Pagan kingdom

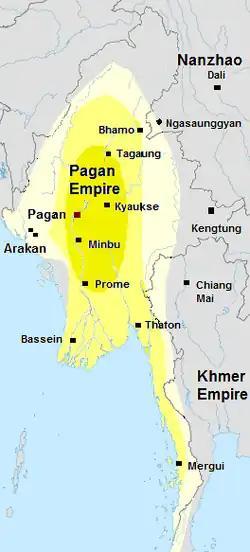
Pagan Empire during Sithu II's reign. Burmese chronicles also claim Kengtung and Chiang Mai. Core areas shown in darker yellow. Peripheral areas in light yellow. Pagan incorporated key ports of Lower Myanmar into its core administration by the 13th century

Anawrahta was followed by a line of able kings who cemented Pagan's place in history. Pagan entered a golden age that would last for the next two centuries. Aside from a few occasional rebellions, the kingdom was largely peaceful during the period. King Kyansittha (r. 1084–1112) successfully melded the diverse cultural influences introduced into Pagan by Anawrahta's conquests. He patronised Mon scholars and artisans who emerged as the intellectual elite. He appeased the Pyus by linking his genealogy to the real and mythical ancestors of Sri Ksetra, the symbol of the Pyu golden past, and by calling the kingdom Pyu, even though it had been ruled by a Burman ruling class. He supported and favoured Theravada Buddhism while tolerating other religious groups. To be sure, he pursued these policies all the while maintaining the Burman military rule. By the end of his 28-year reign, Pagan had emerged a major power alongside the Khmer Empire in Southeast Asia, recognised as a sovereign kingdom by the Chinese Song dynasty, and the Indian Chola dynasty. Several diverse elements—art, architecture, religion, language, literature, ethnic plurality—had begun to synthesize.